Emil Frommel

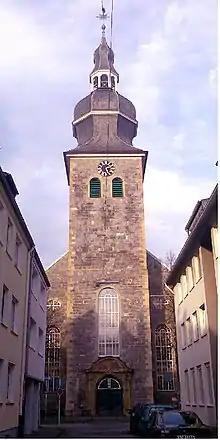
Alte Kirche, Frommel's parish in Barmen.

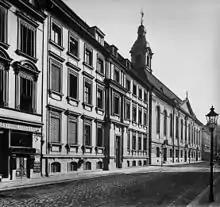
Berlin's old Garrison Church in then Neue Friedrichstraße (now Anna-Louisa-Karsch-Str.), 1910.

Aside from the Imperial court, Frommel was admired within the higher echelons of Berlin society and was in demand to conduct christenings, weddings and funerals. He gave sermons at the funerals of many who had led in the 1870-171 war, including Prince August of Württemberg, Moltke, Roon, Alvensleben, Kirchbach, and Kameke. He was also respected among the more common people among the populace and integrated well in the northern city despite his southern origins.